Catherine Kinsella

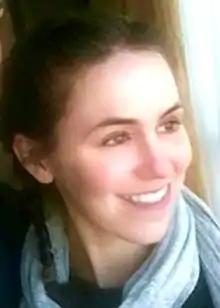
Actress Catherine Kinsella, 2015

Catherine Kinsella is a British actress who trained at East 15 Acting School.She received a Best Actress award at the Manchester Theatre Awards.